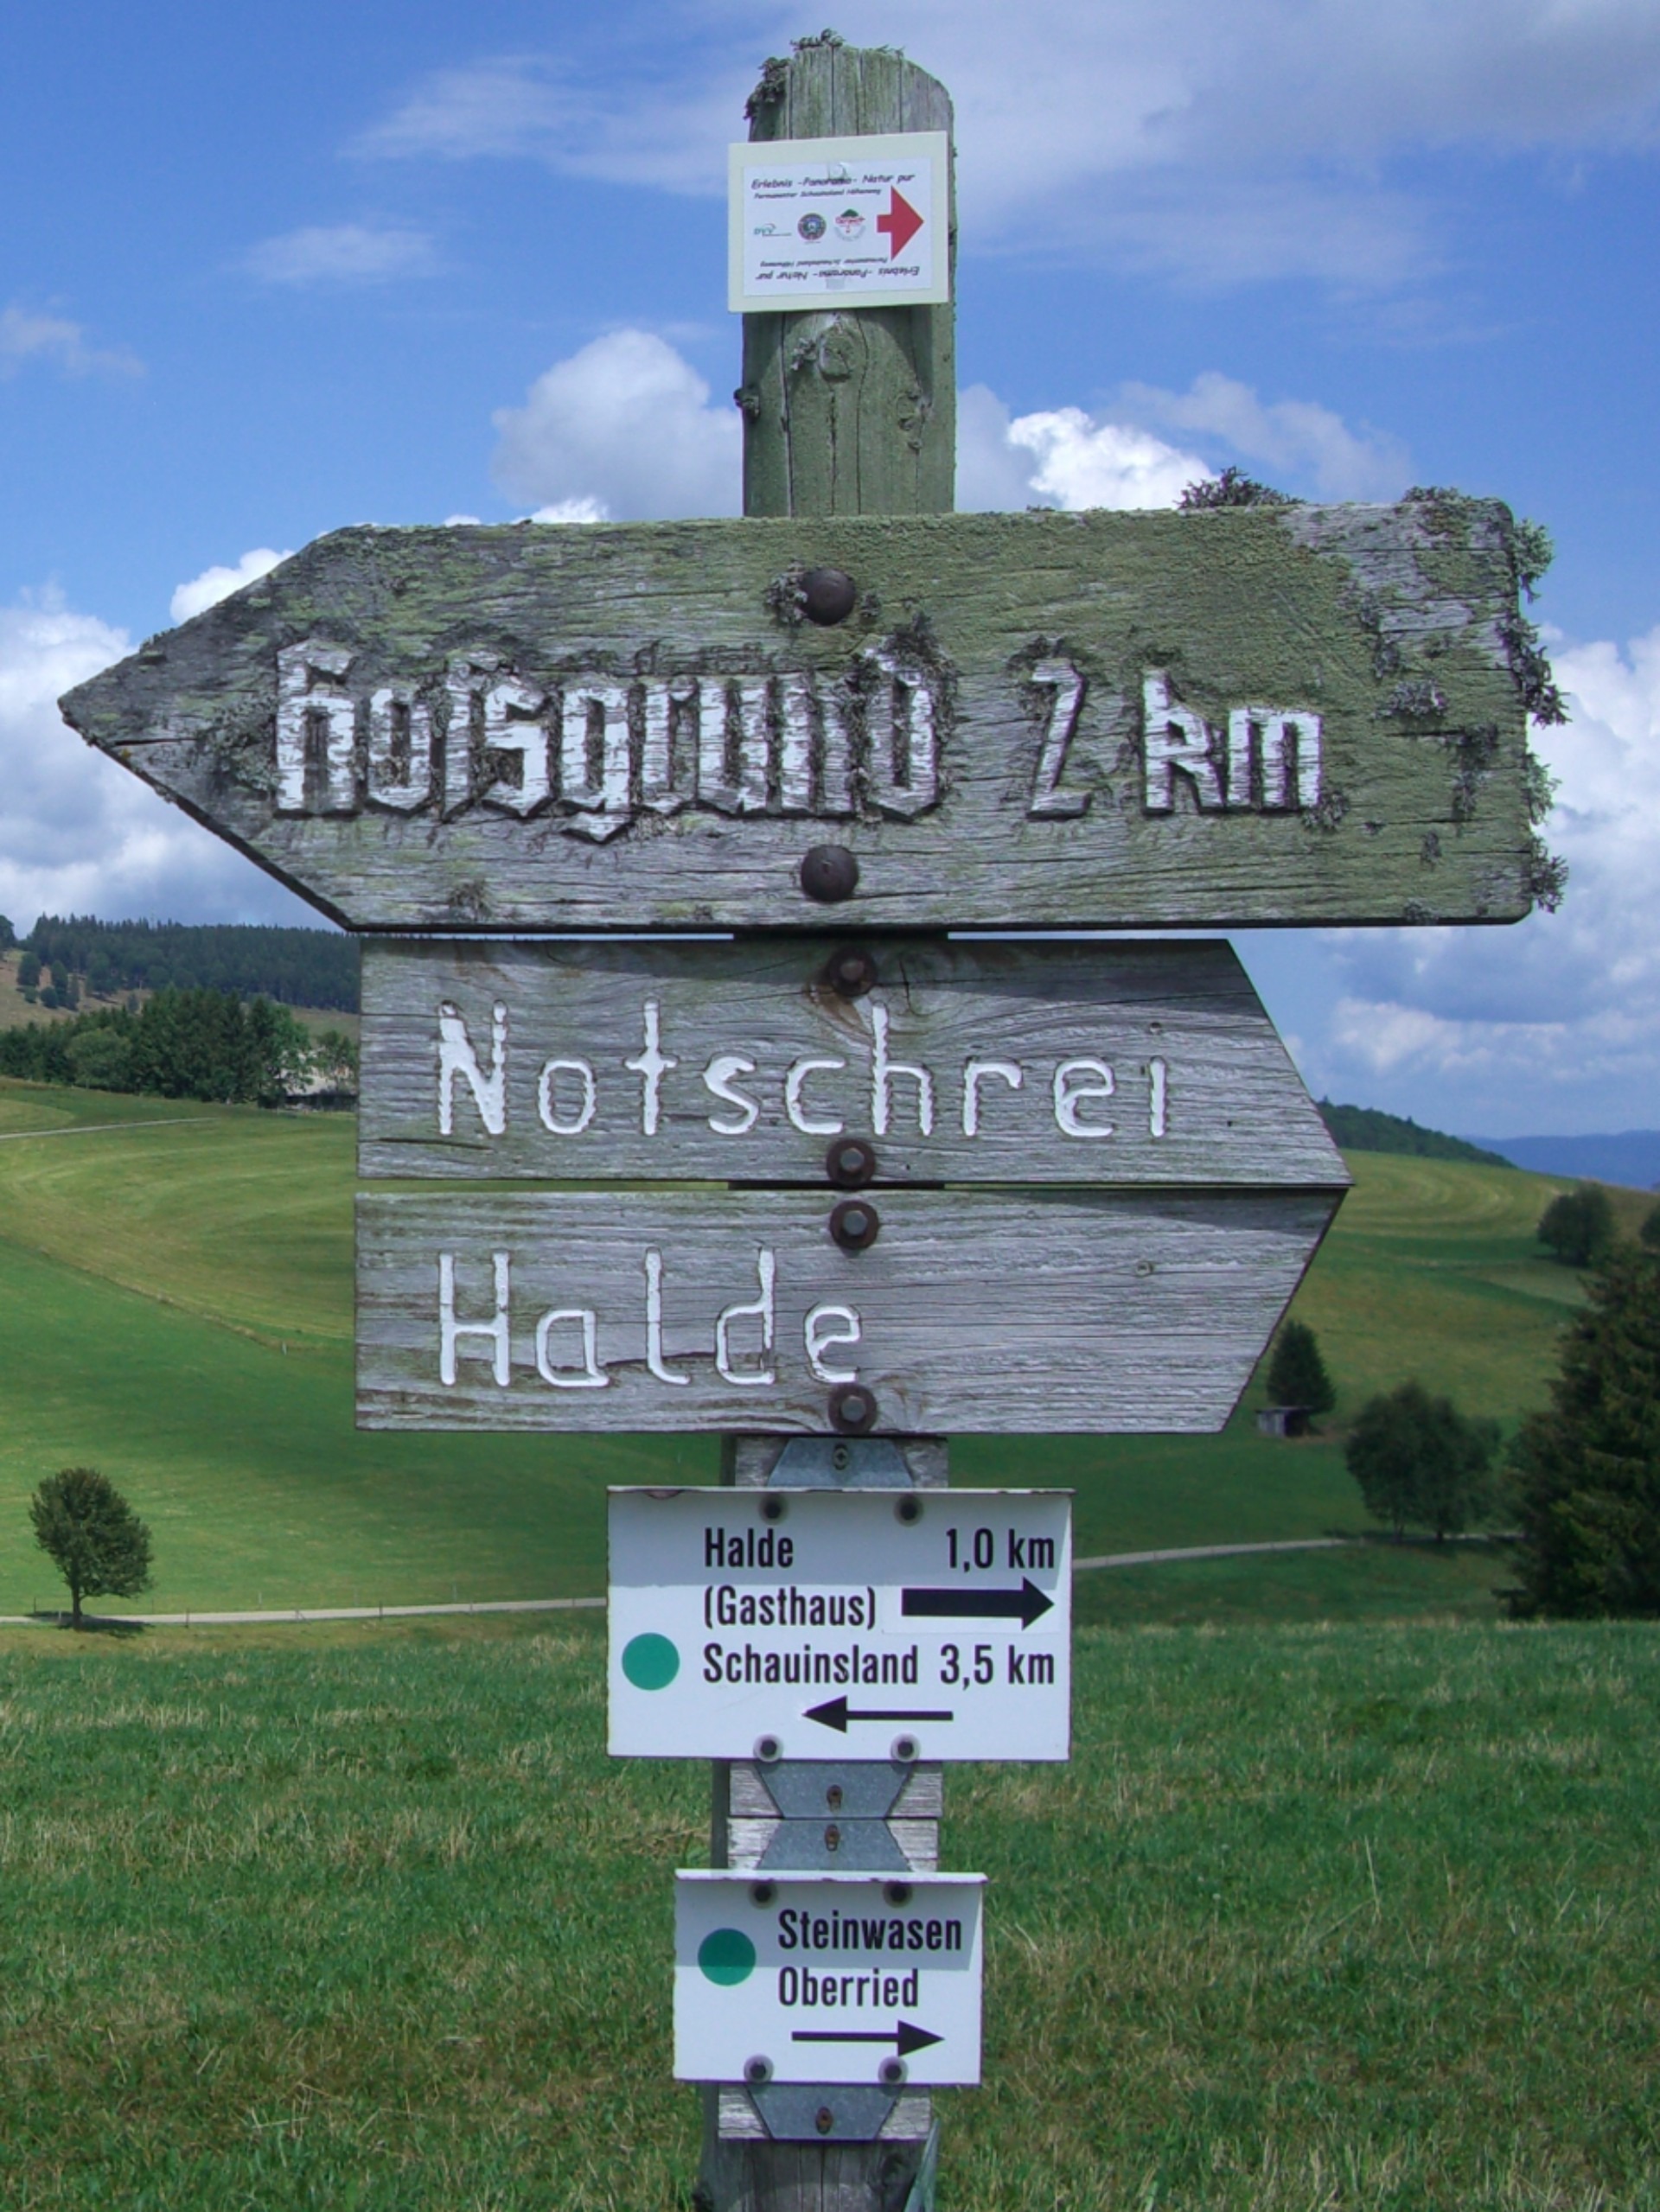
landscape, sky, board, wood, grain, sign, blue, signage, clouds, shield, directory, black forest, signposts, migratory character